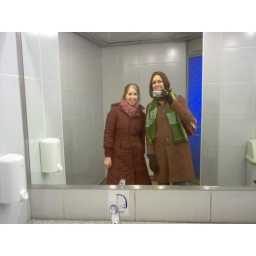
Nina and I in the castle bathroom